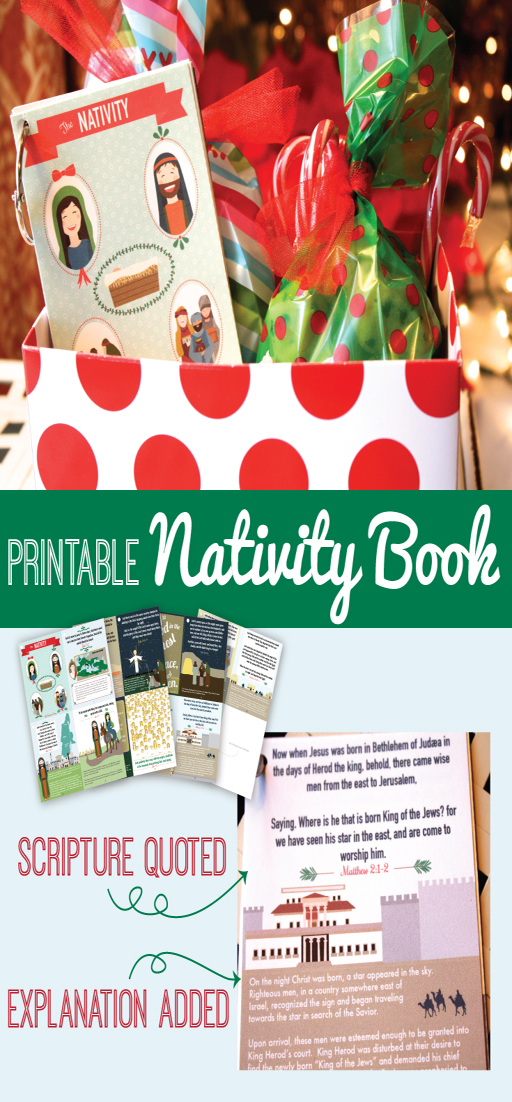
western christian holiday helps you can print from home !